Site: brandenburg
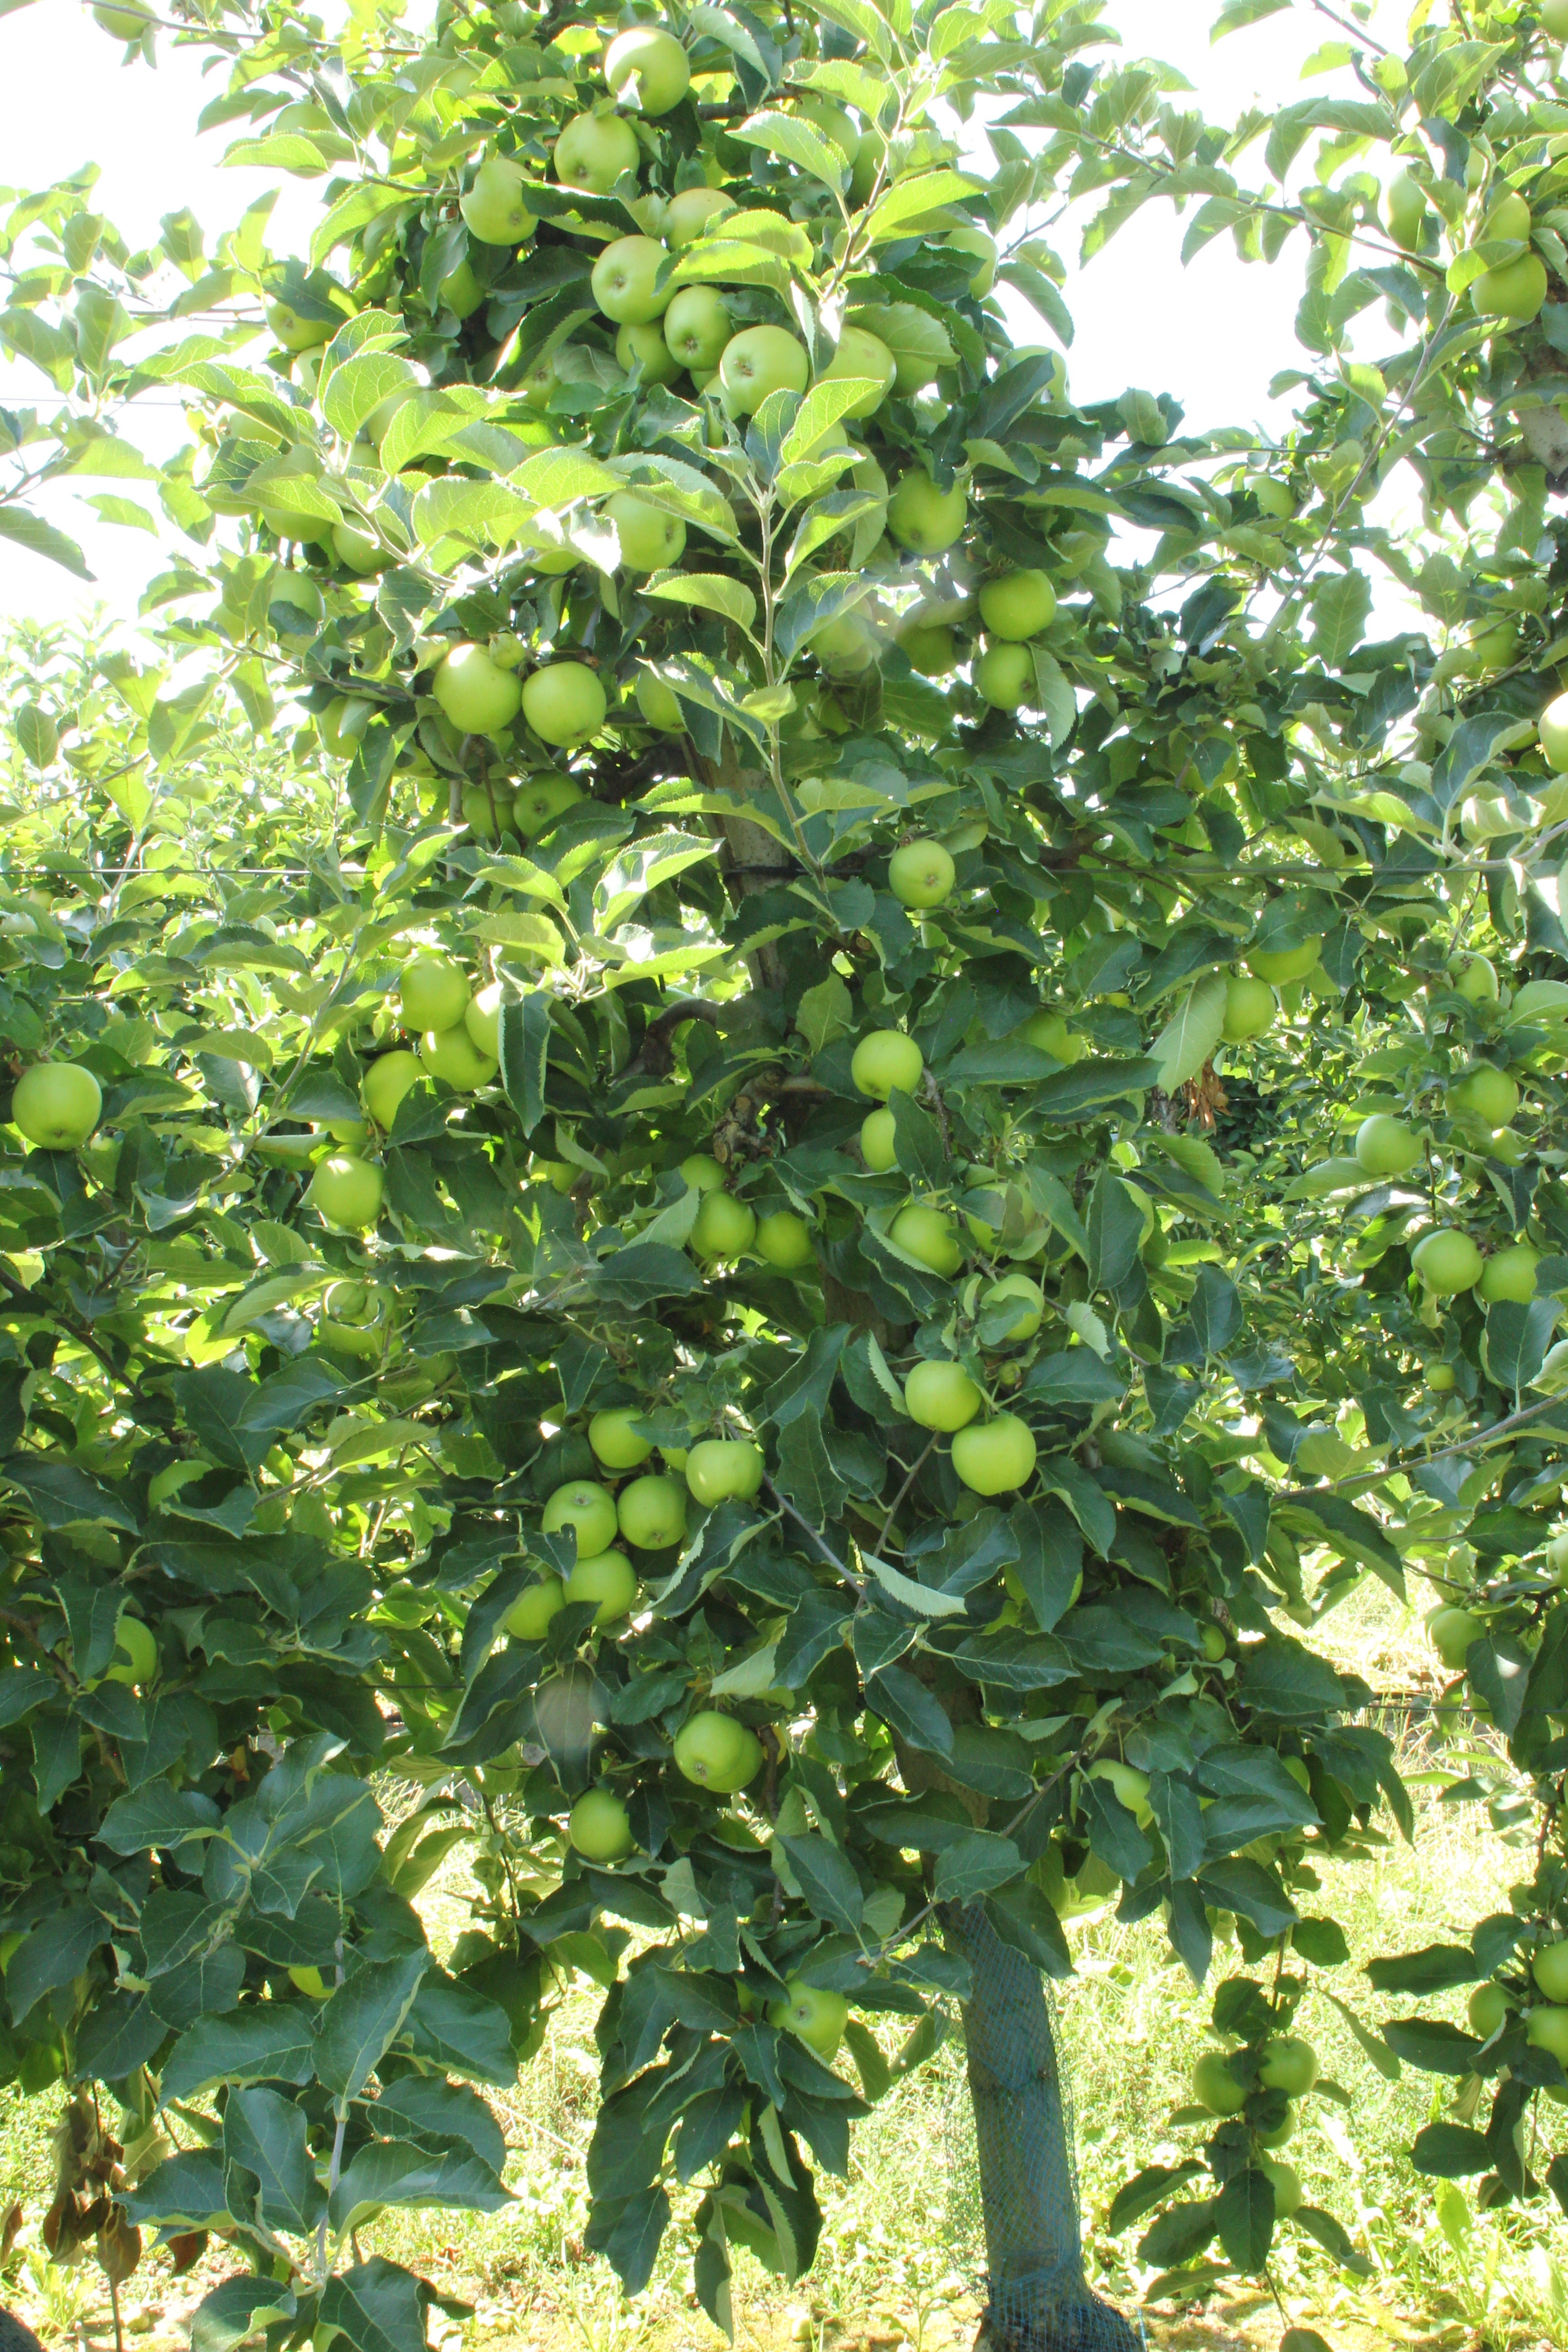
Growth stage (BBCH 77): Development of fruit